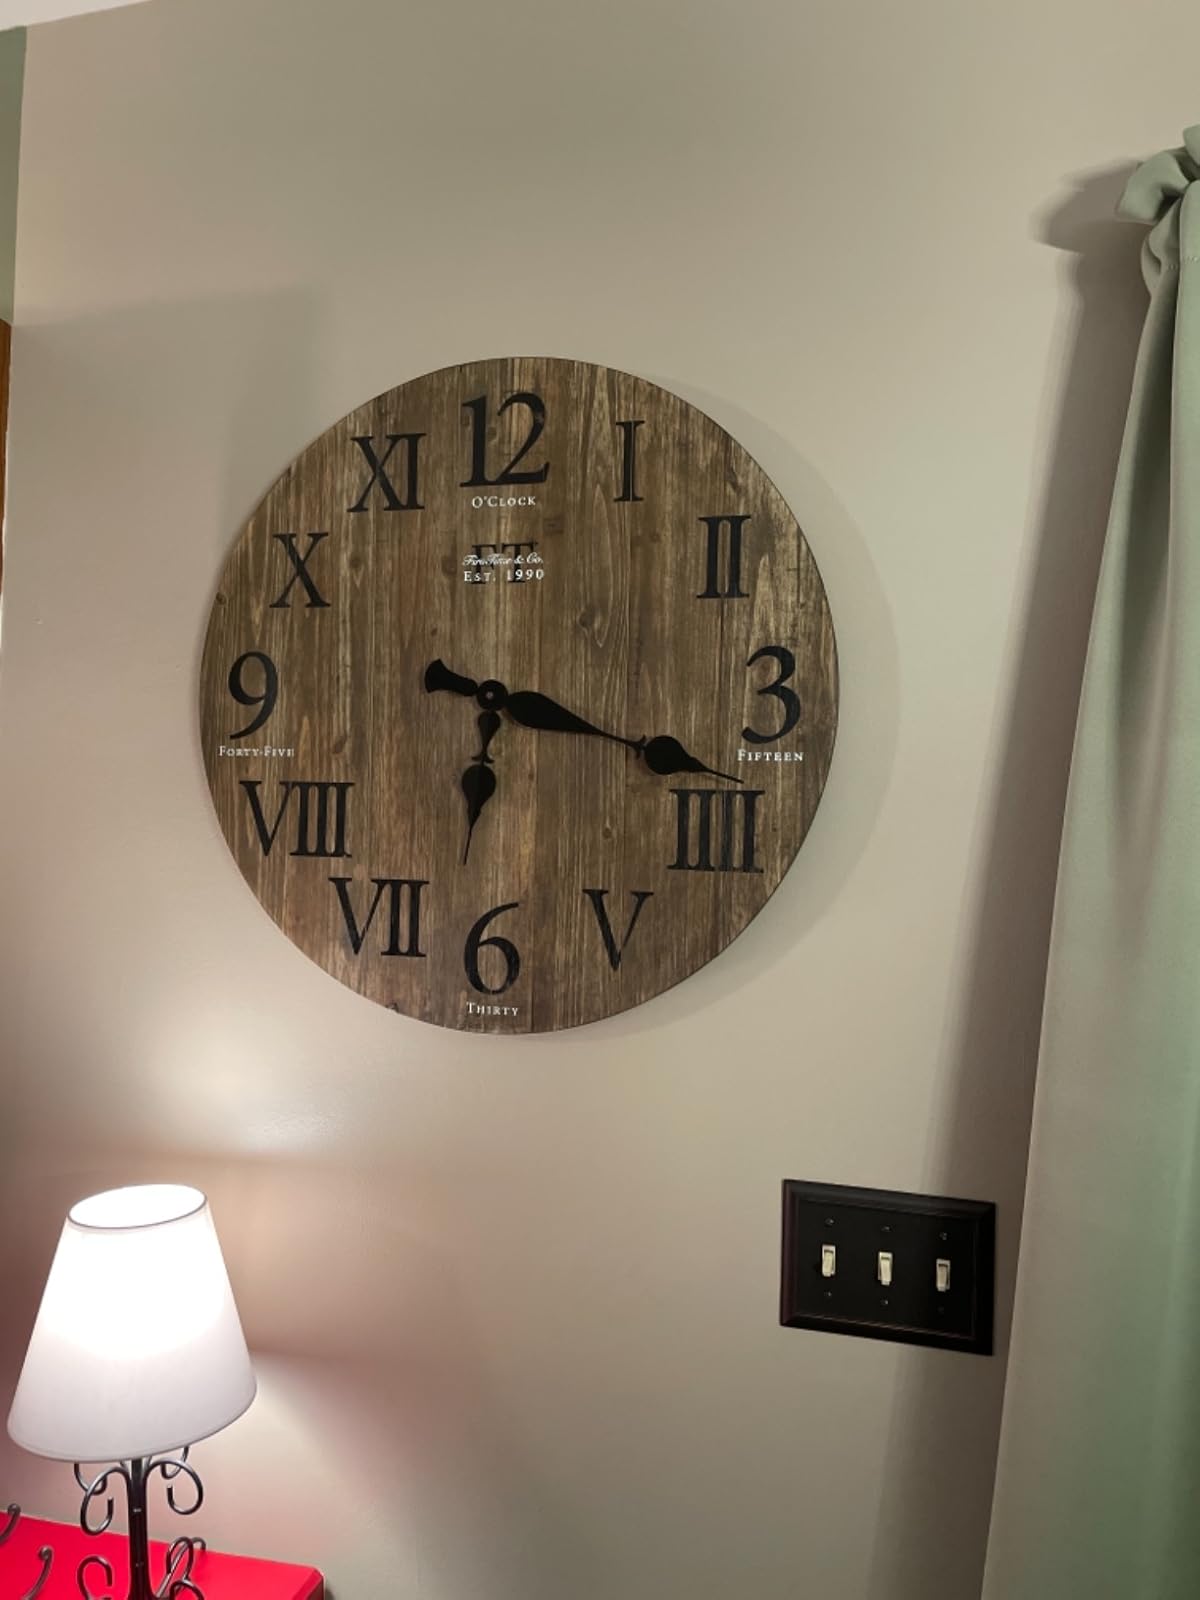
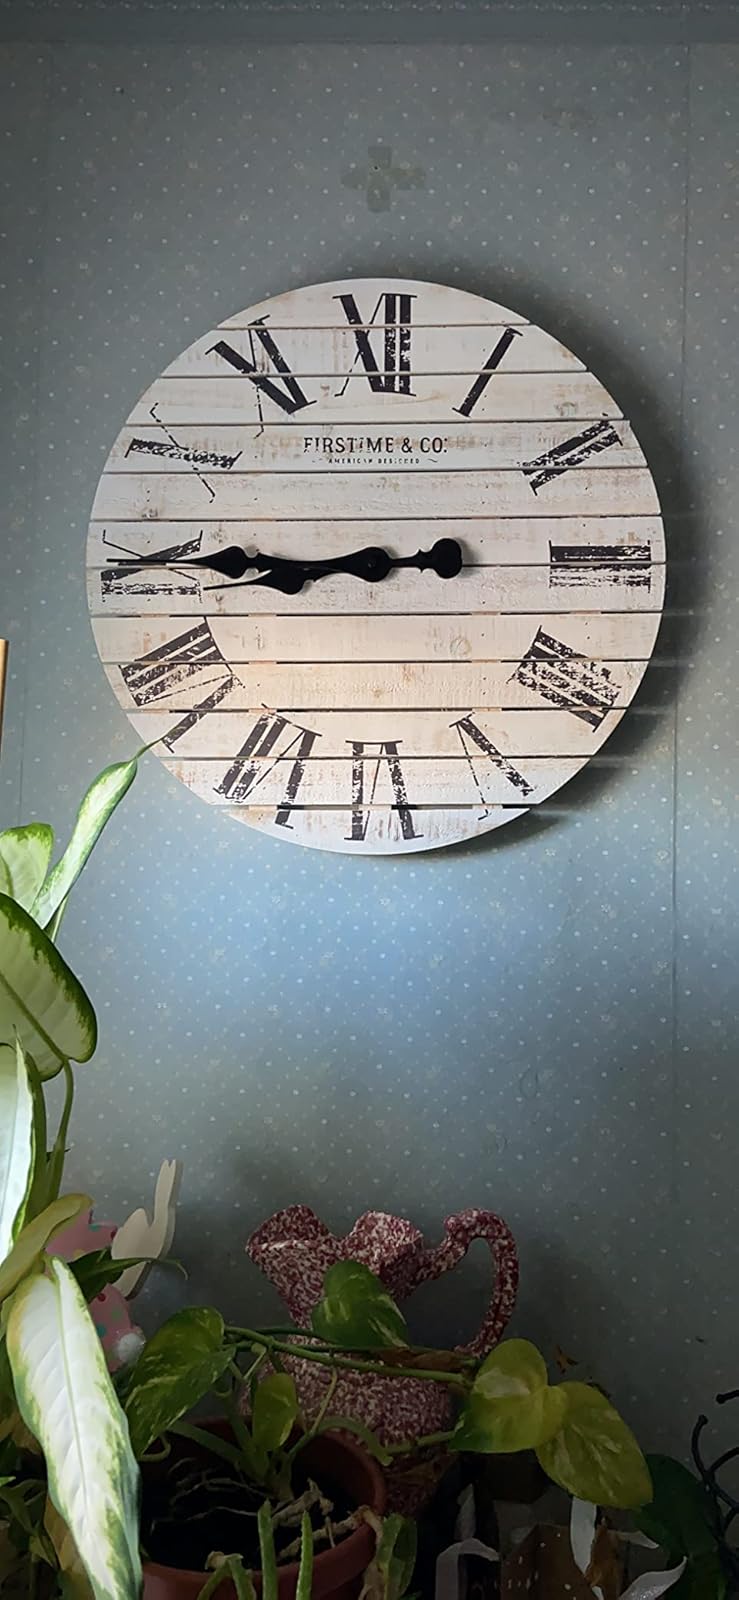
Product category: clock
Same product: no